Great Colonnade at Palmyra

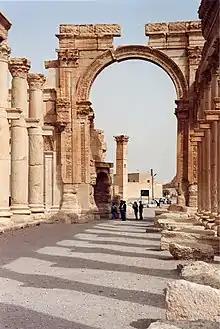
The Great Colonnade and the Monumental Arch.

The middle colonnade, stretching from east to west, was constructed to connect the two earlier colonnades. Work on the central avenue began from the Monumental Arch, where it met the eastern colonnade, sometime in the early third-century CE. The section stretched until the Great Tetrapylon where it met the western colonnade in an oval plaza. The central colonnade also incorporated the portico of the baths. The central section of the Great Colonnade became the most important with several civic buildings clustered around it, including the caesareum, the theatre, the baths and the Temple of Nebu. The width of the main street varies from at its widest near the tetrapylon, to when it reaches the Monumental Arch. The sidewalks also vary in width between for the northern sidewalk and for the southern one.